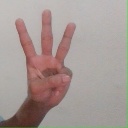
अक्षर: व